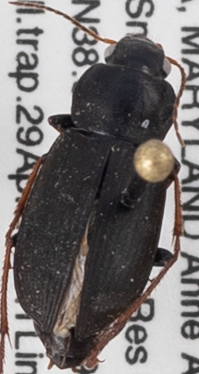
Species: Amphasia sericea
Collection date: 2021-04-29
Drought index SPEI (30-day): -0.672
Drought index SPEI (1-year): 2.09
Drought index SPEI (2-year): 1.45